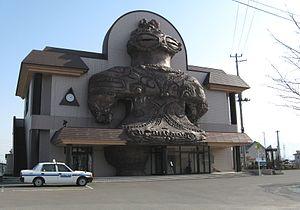
Tsugaru est une ville située dans la préfecture d'Aomori, au Japon.